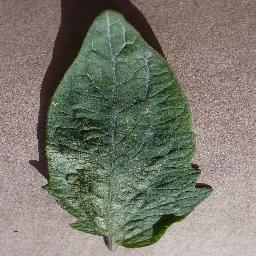
Label: Tomato___Spider_mites Two-spotted_spider_mite